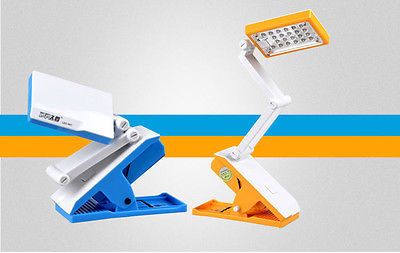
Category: lamp